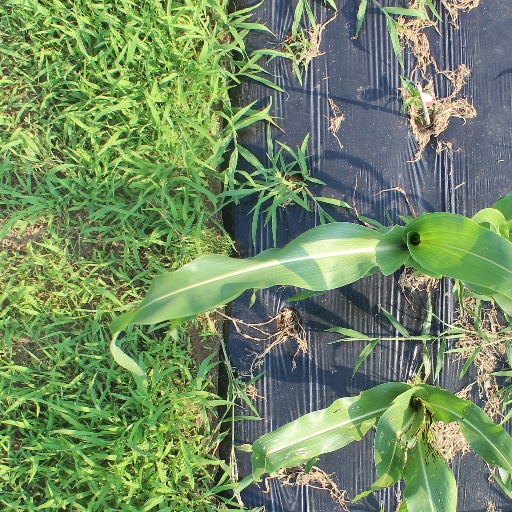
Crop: sorghum